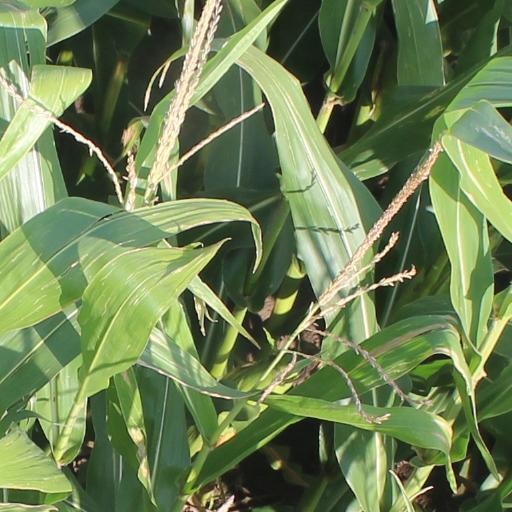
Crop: maize; corn